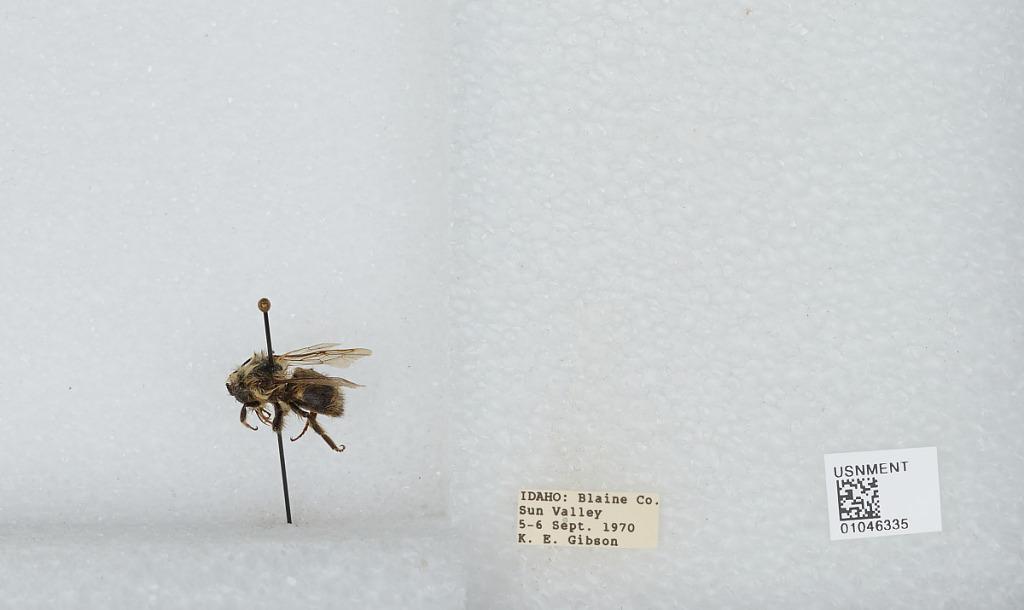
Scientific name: Bombus sp.
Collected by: K. Gibson
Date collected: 1970-9-5
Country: United States
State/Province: Idaho
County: Blaine
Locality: Sun Valley
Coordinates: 43.6806, -114.343